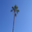
Label: palm_tree